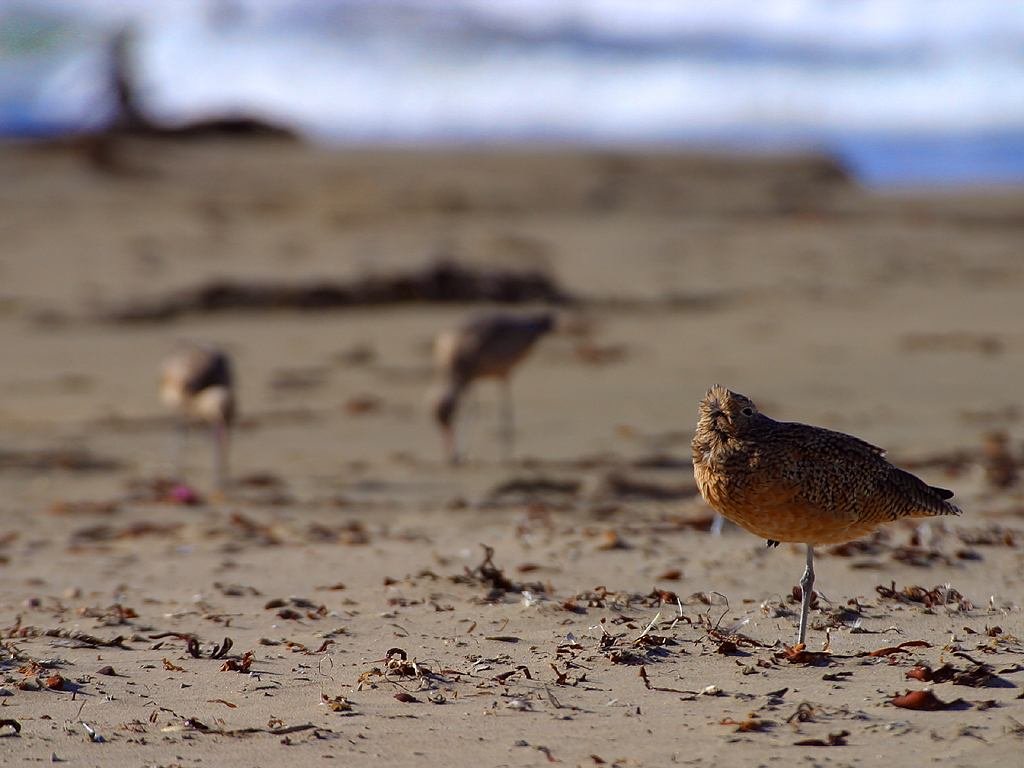
beach, sea, nature, sand, bird, wildlife, fauna, birds, vertebrate, shorebird, sandpiper, bird migration, charadriiformes, mudflat, natural environment, animal migration, stand on one leg